Wavre transmitter

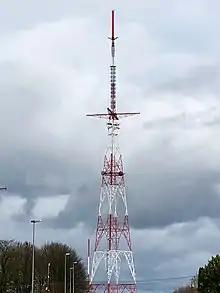
The main mast: FM, DAB+ & DVB-T

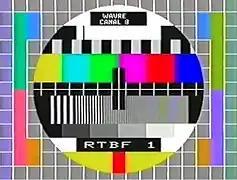
PM5544: common PAL Test pattern Wavre VHF Canal 8 / RTBF 1

The Wavre radio transmitter is a facility for Fm, Dab+ and TV broadcasting near Wavre in Belgium. Formerly the mediumwave transmissions used a grounded 250-metre-high guyed mast. Furthermore, there was a backup mast for medium wave transmissions, which was 90 metres high. For shortwave broadcasting there were several directional antennas and a curtain antenna.